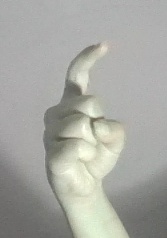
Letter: ra